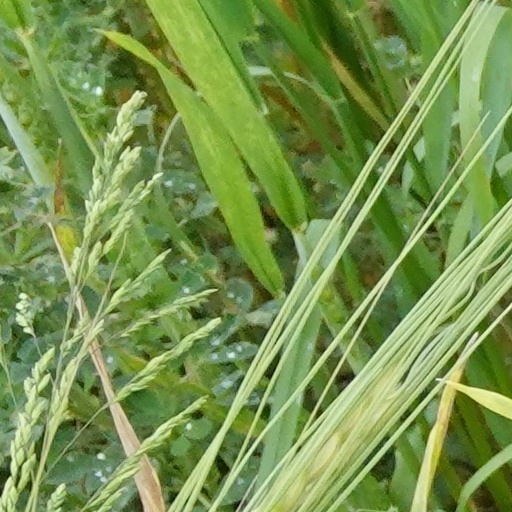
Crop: wheat